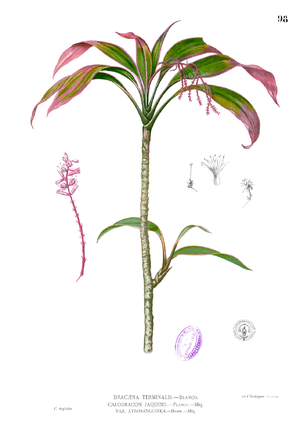
Cordyline fruticosa, également appelé Épinard hawaïen, Ti ou Auti en Polynésie Française, Nouvelle-Zélande, Tonga et Samoa, Cordyline à la Réunion et en Nouvelle-Calédonie, Langue de femme à la Réunion encore et Roseau des Indes ou Foulard en Guadeloupe et en Martinique, est un arbuste aux feuilles persistantes de la famille des Agavacées.